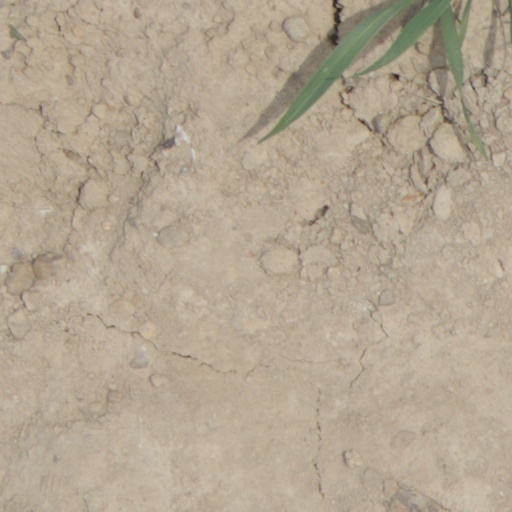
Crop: wheat